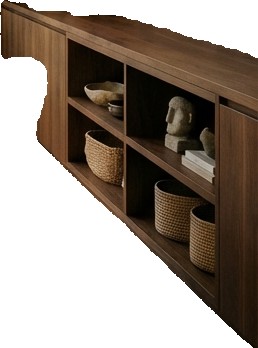
Surface category: cabinetry